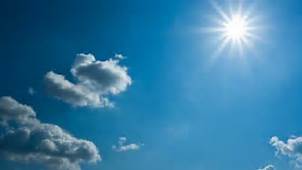
Weather: sun or clear